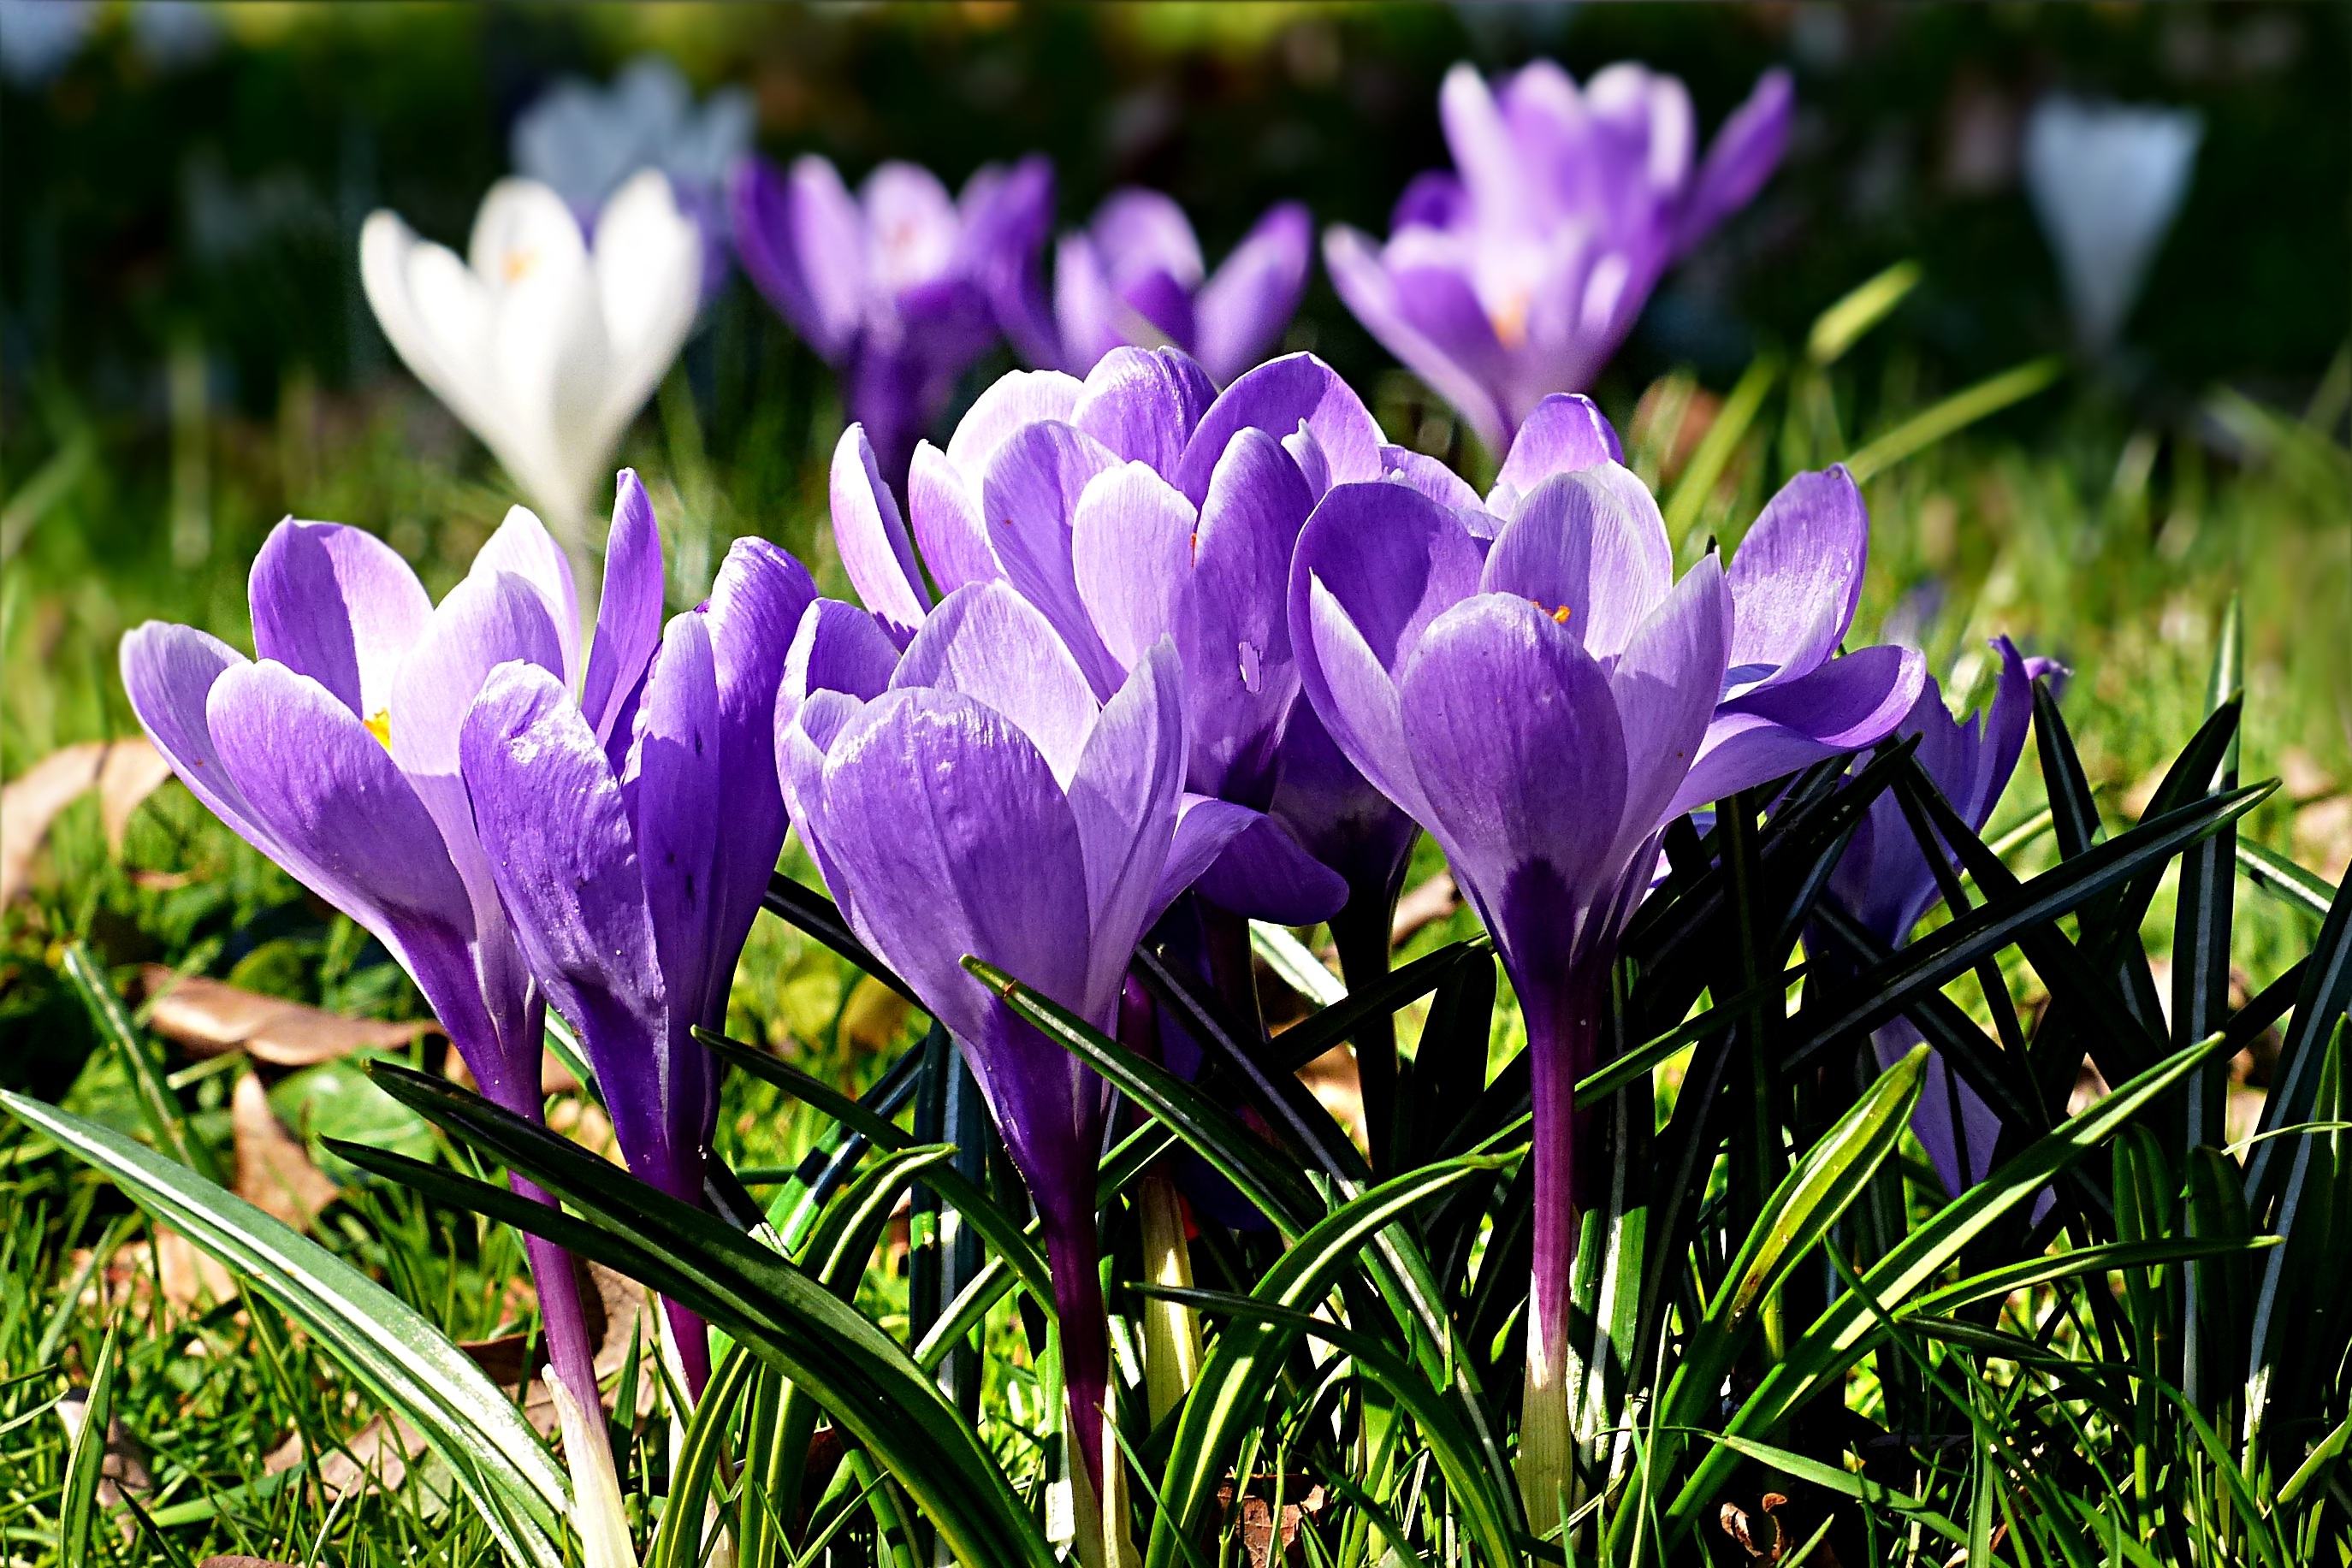
plant, flower, spring, botany, flora, violet, crocus, macro photography, flowering plant, land plant, iris family